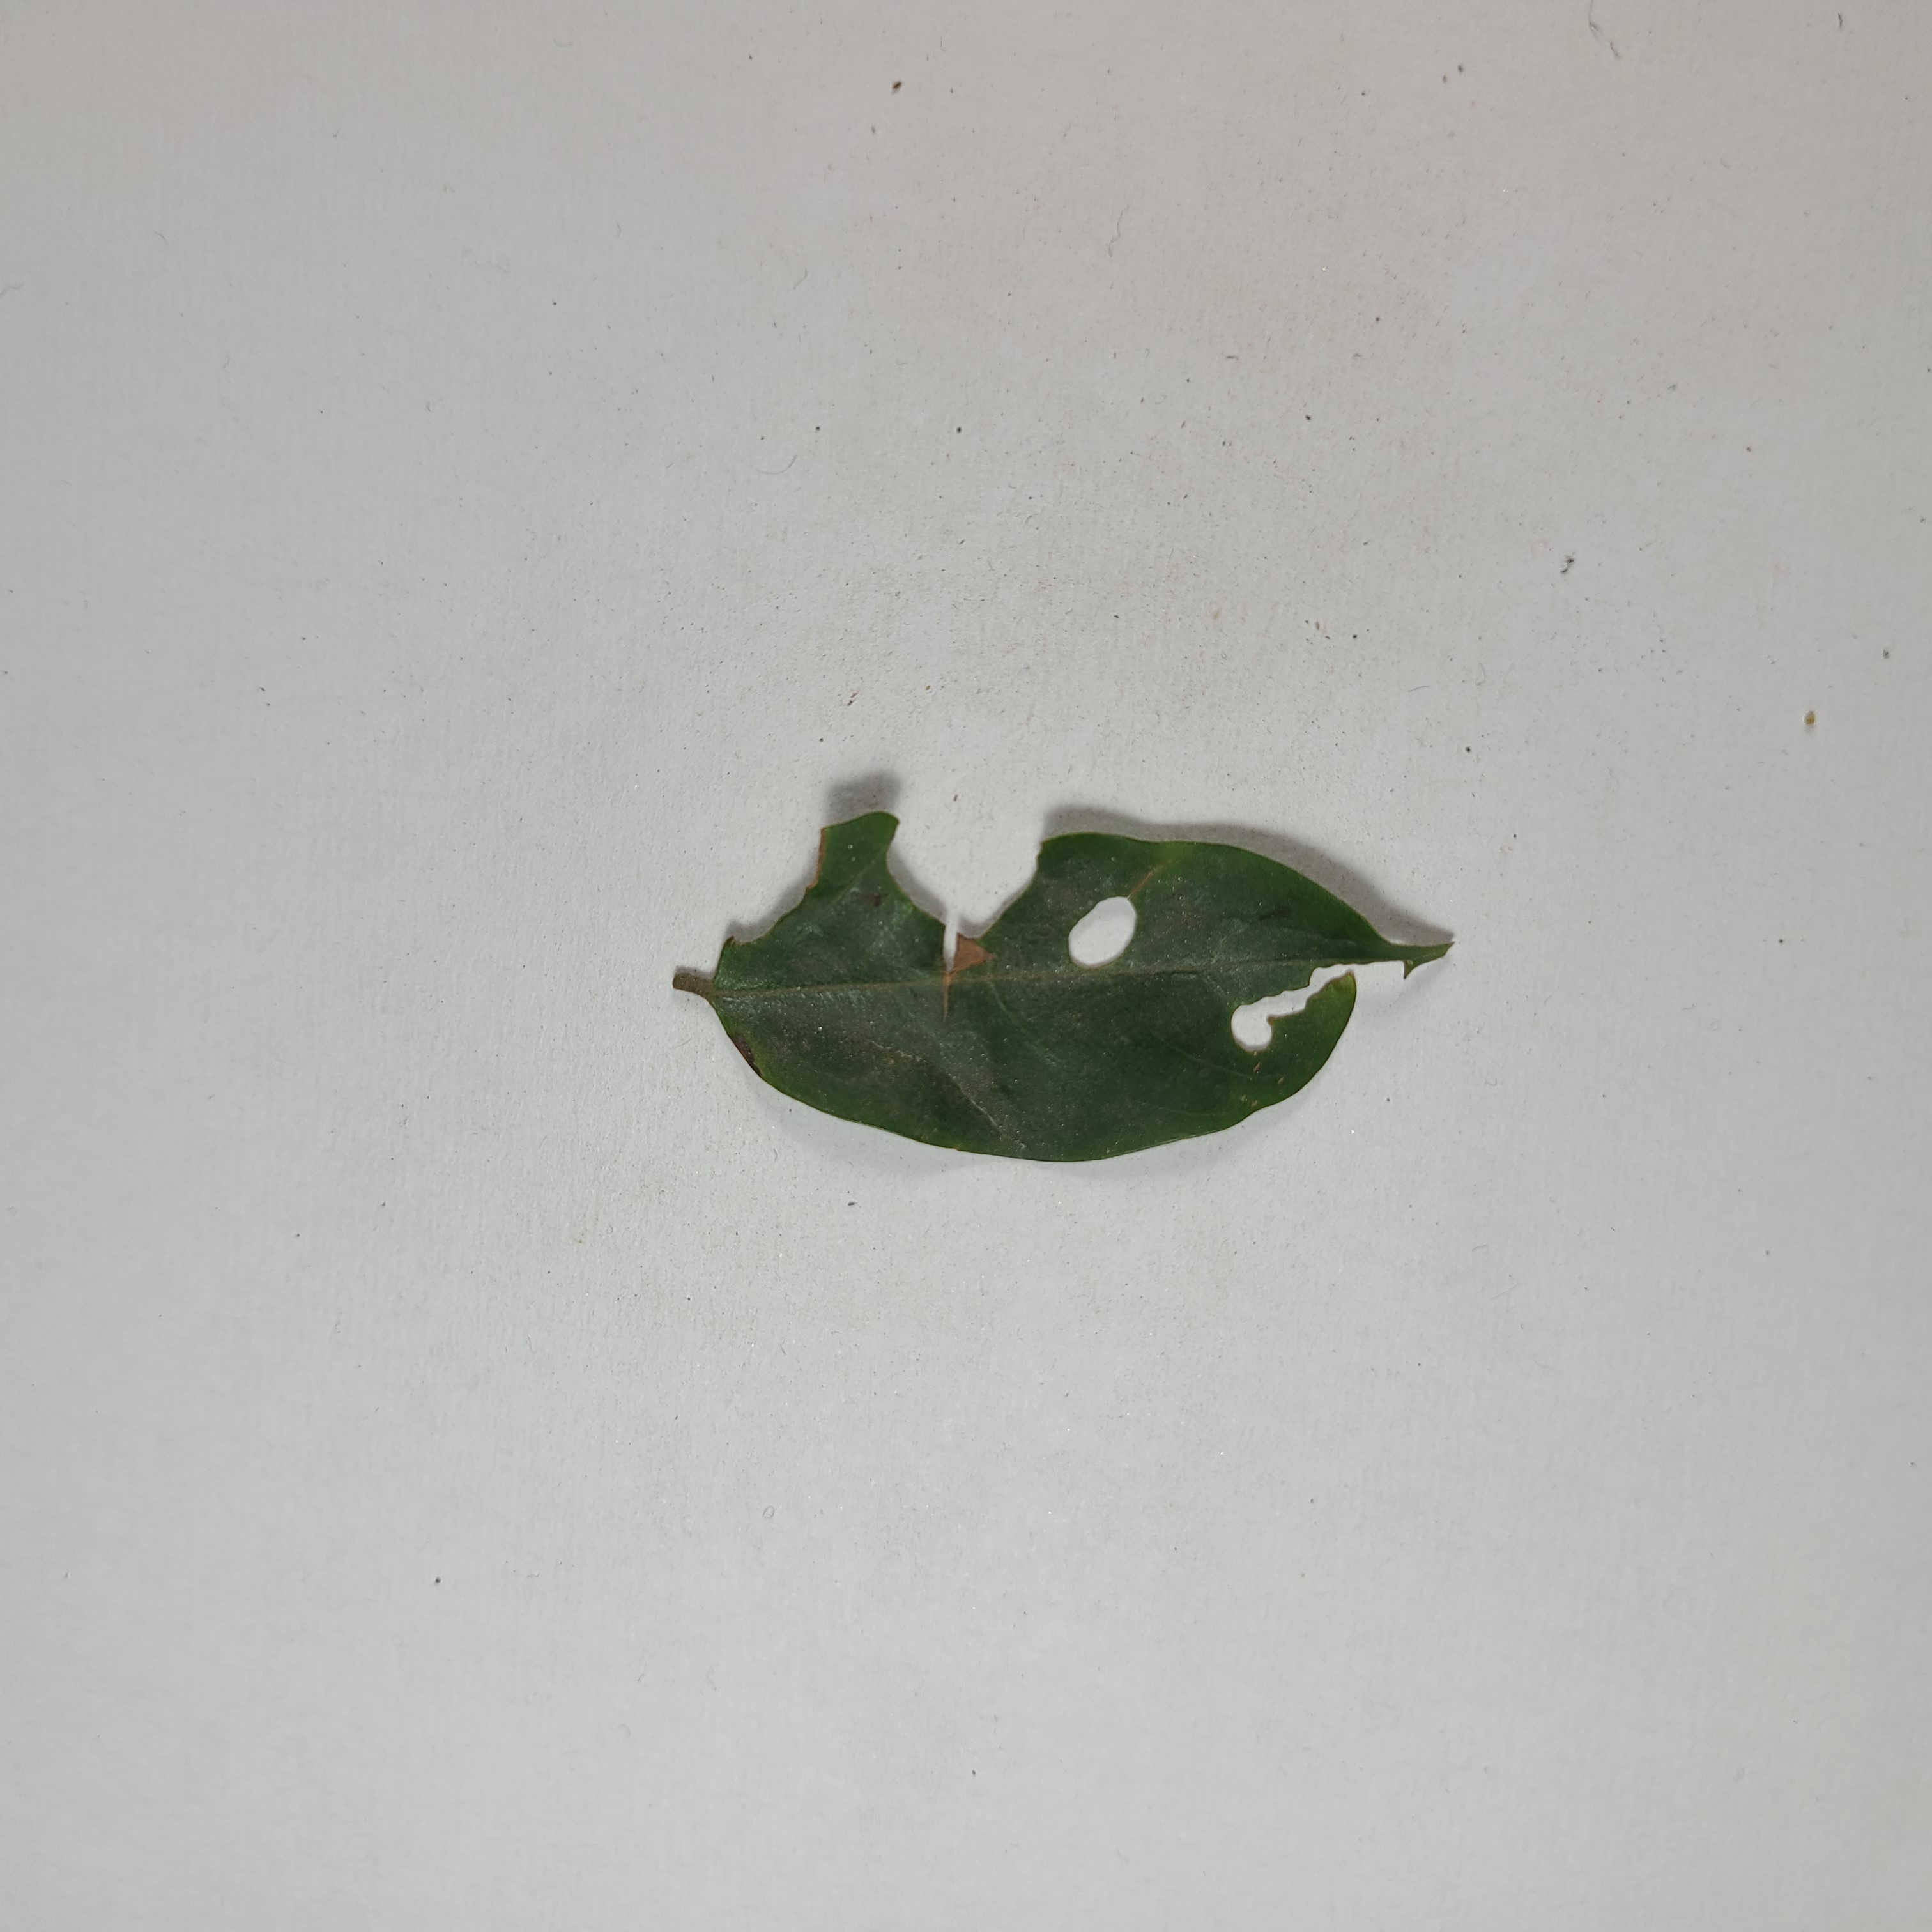
Label: Insect Hole leaves